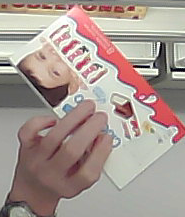
Product: kinder_chocolate